Edward Devitt

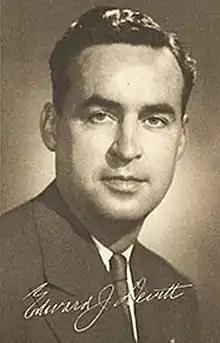
"Circa" 1950. Collections of the U.S. House of Representatives.

Edward James Devitt (May 5, 1911 – March 2, 1992) was a United States representative from Minnesota and a United States district judge of the United States District Court for the District of Minnesota.